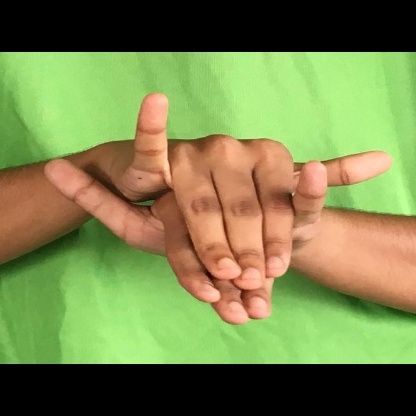
Mudra: Varaha